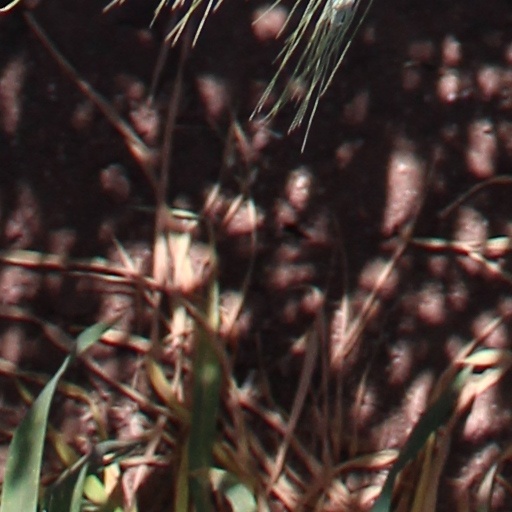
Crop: wheat